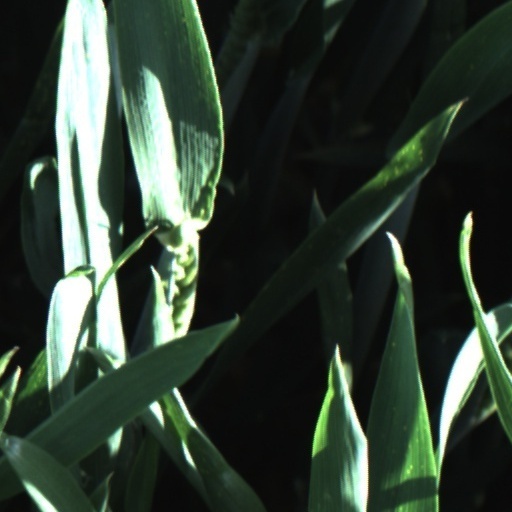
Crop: wheat